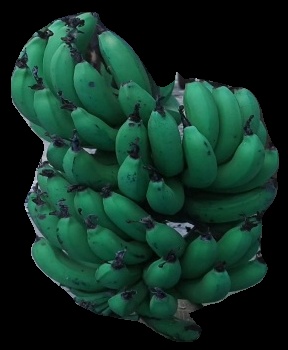
Variety: pachbale
Grade: grade3